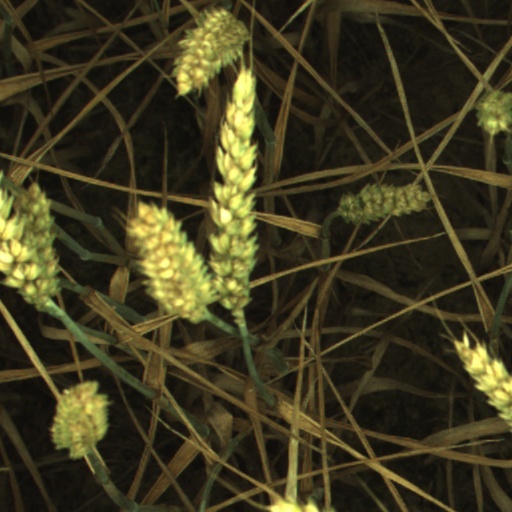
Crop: wheat